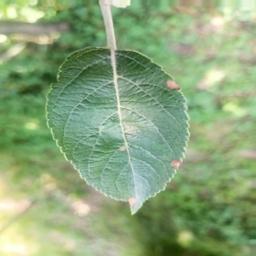
Label: Alternaria